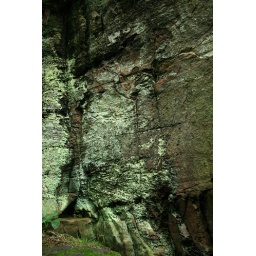
Another carving in the rock cliff, this one of a Celtic cross (and less visible than the others). Age unknown.